Guitar amplifier

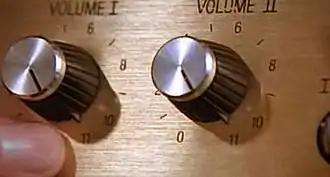
The original "up to eleven" knobs in the 1984 film "This Is Spinal Tap"

A variety of labels are used for level attenuation potentiometers (knobs) in a guitar amplifier and other guitar equipment. Electric guitars and basses have a volume control on the instrument that attenuates the signal from selected pickups. There may be two volume controls on an electric guitar or bass, wired in parallel to mix the signal levels from the neck and bridge pickups. Rolling back the guitar's volume control also changes the pickup's equalization or frequency response, which can provide pre-distortion equalization.